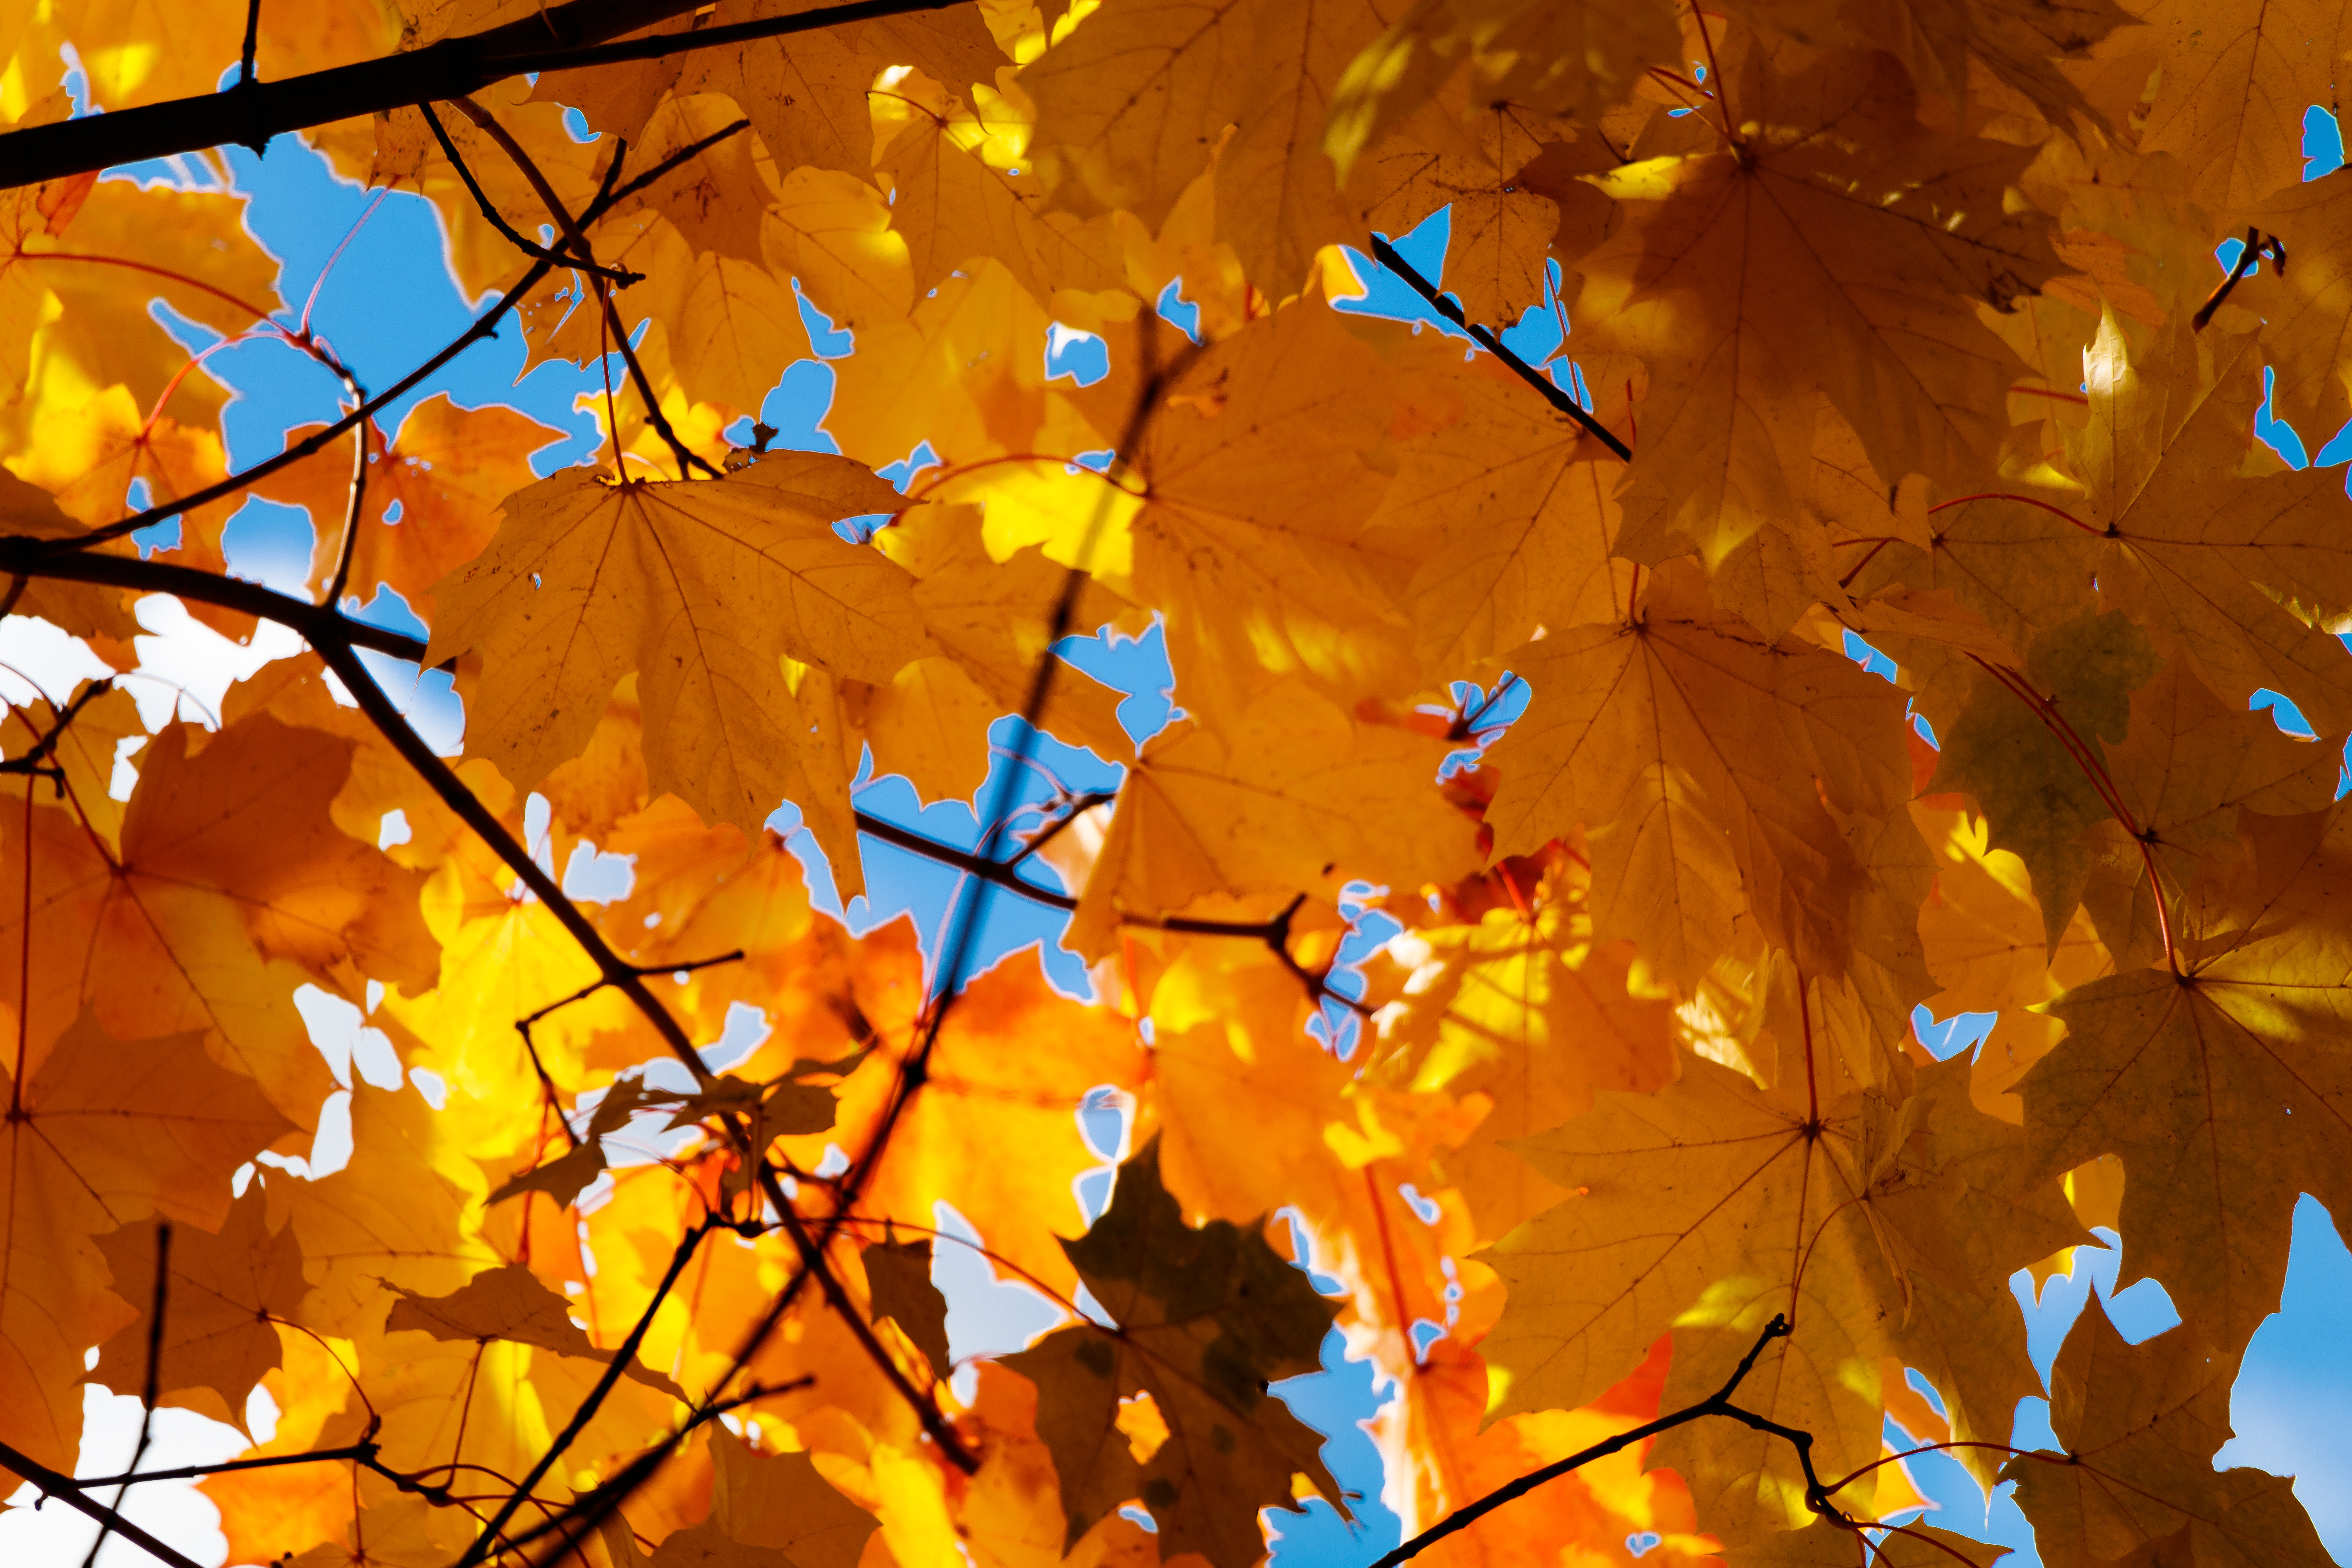
autumn, maple, foliage, colorful, fall foliage, tree, mood, autumn mood, fall colors, golden, bright, sun, sky, plants, nature, branch, yellow, orange, twig, leaf, deciduous, amber, Colorfulness, woody plant, light, sunlight, Northern hardwood forest